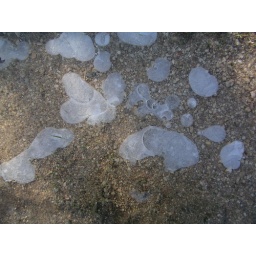
Winter lake in field near my willage. Frozen!